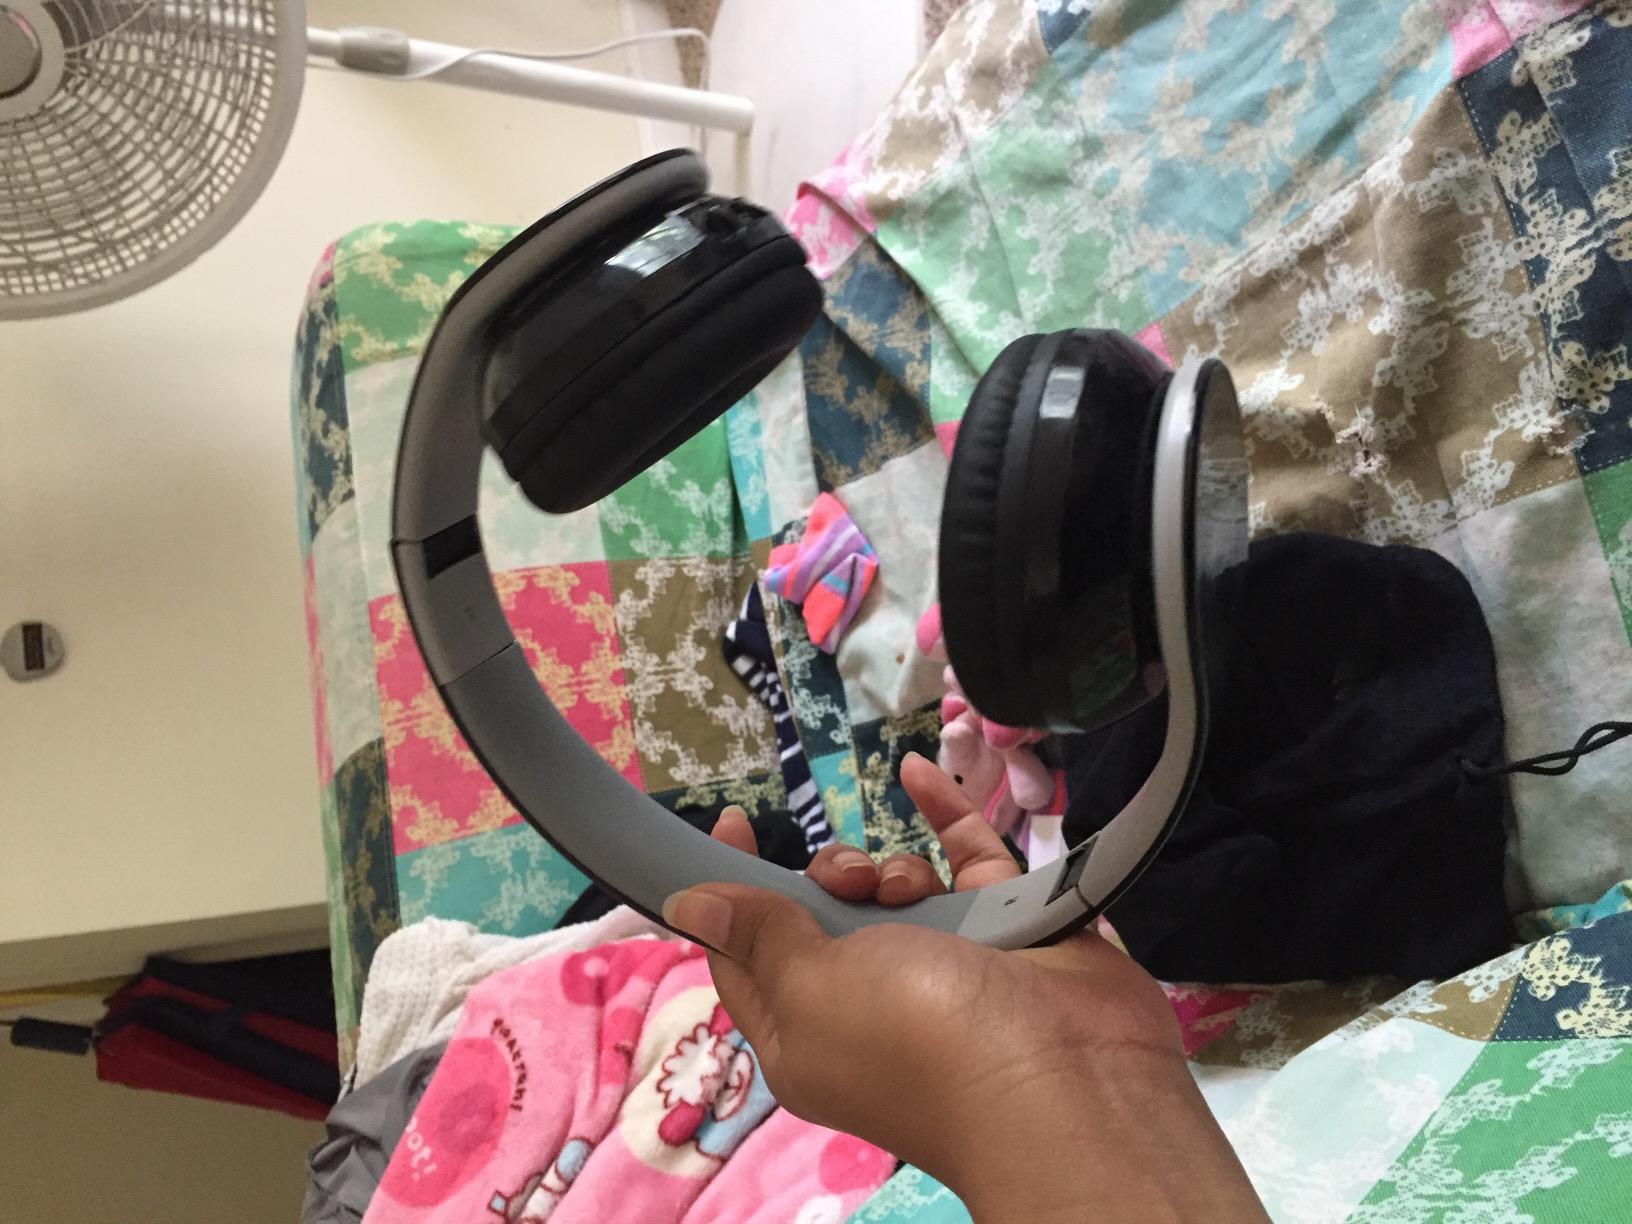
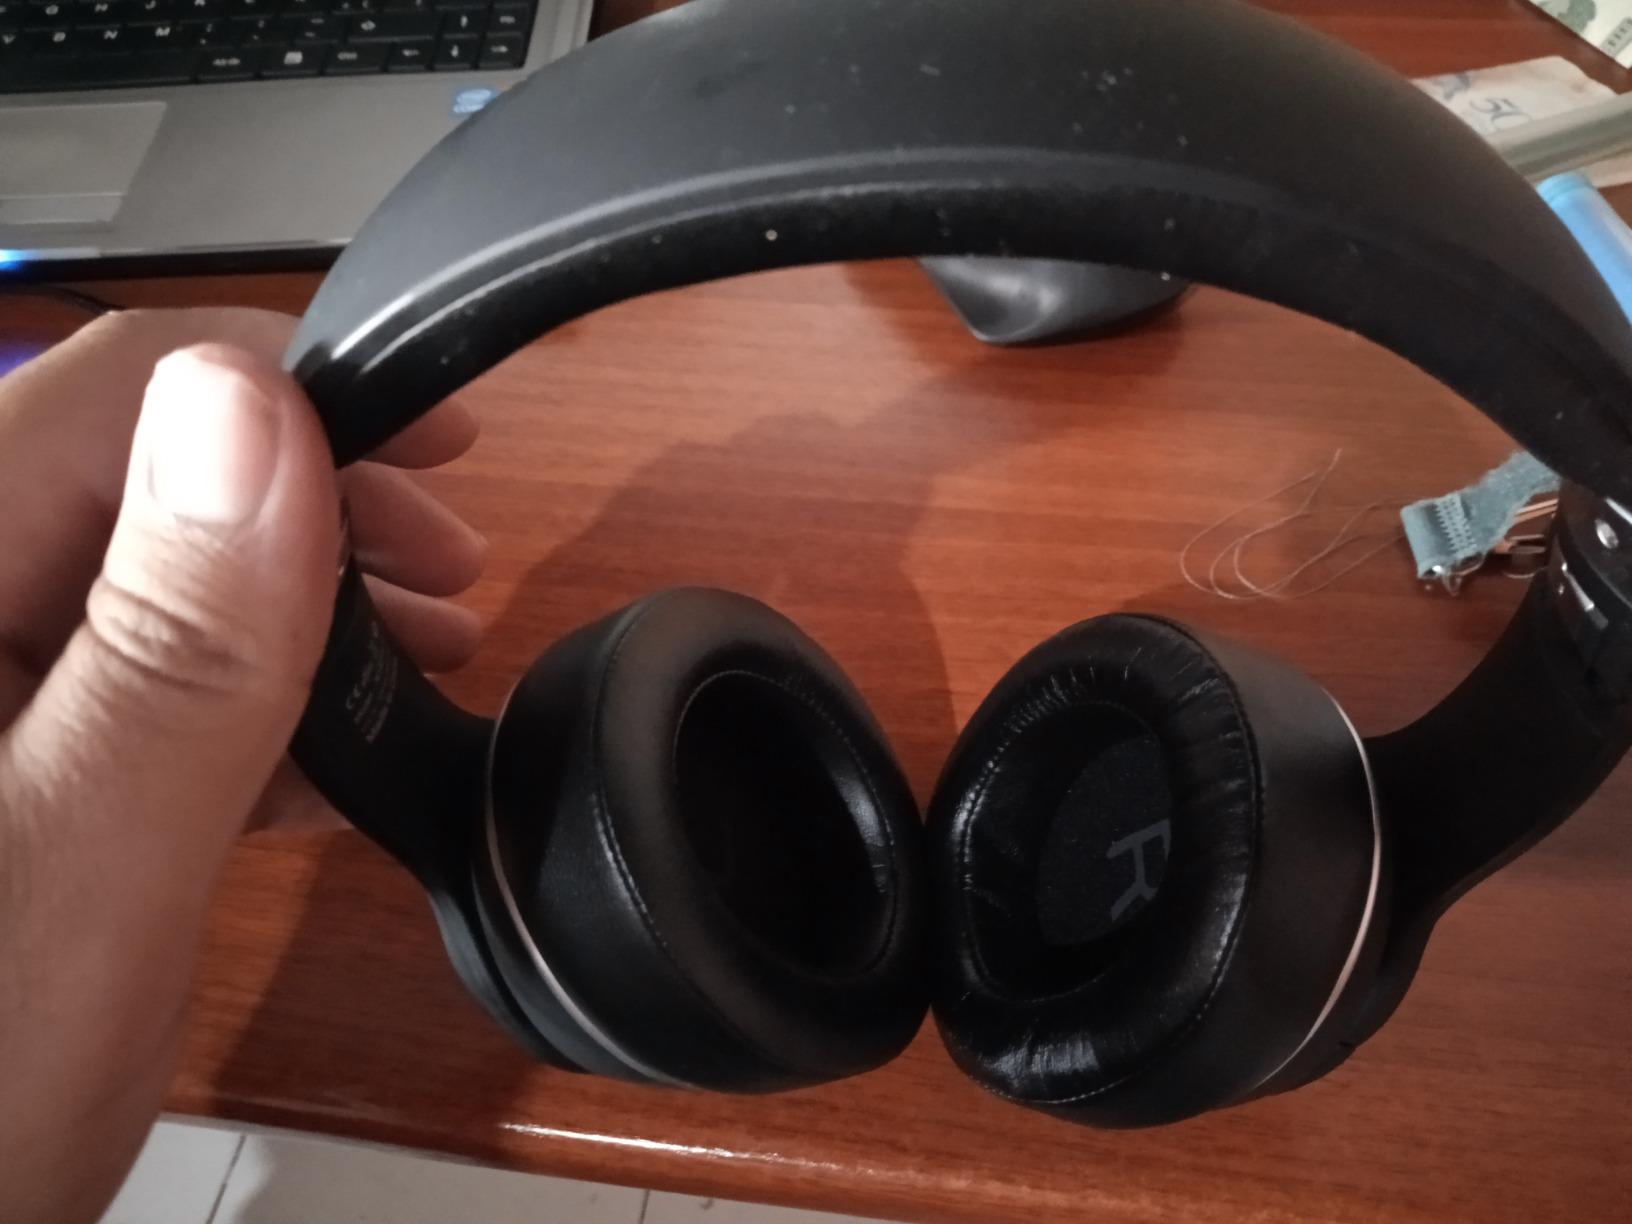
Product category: headphones
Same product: no